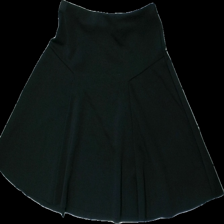
View: front
Type: Skirt
Category: Ladies
Brand: Lindex
Colors: Black
Material: 100% Polyester
Cut: Regular
Size: M
Season: All
Price range: 50-100
Recommended usage: Reuse